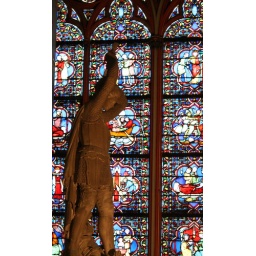
A statue in front of a stained glass window in the Notre Dame.